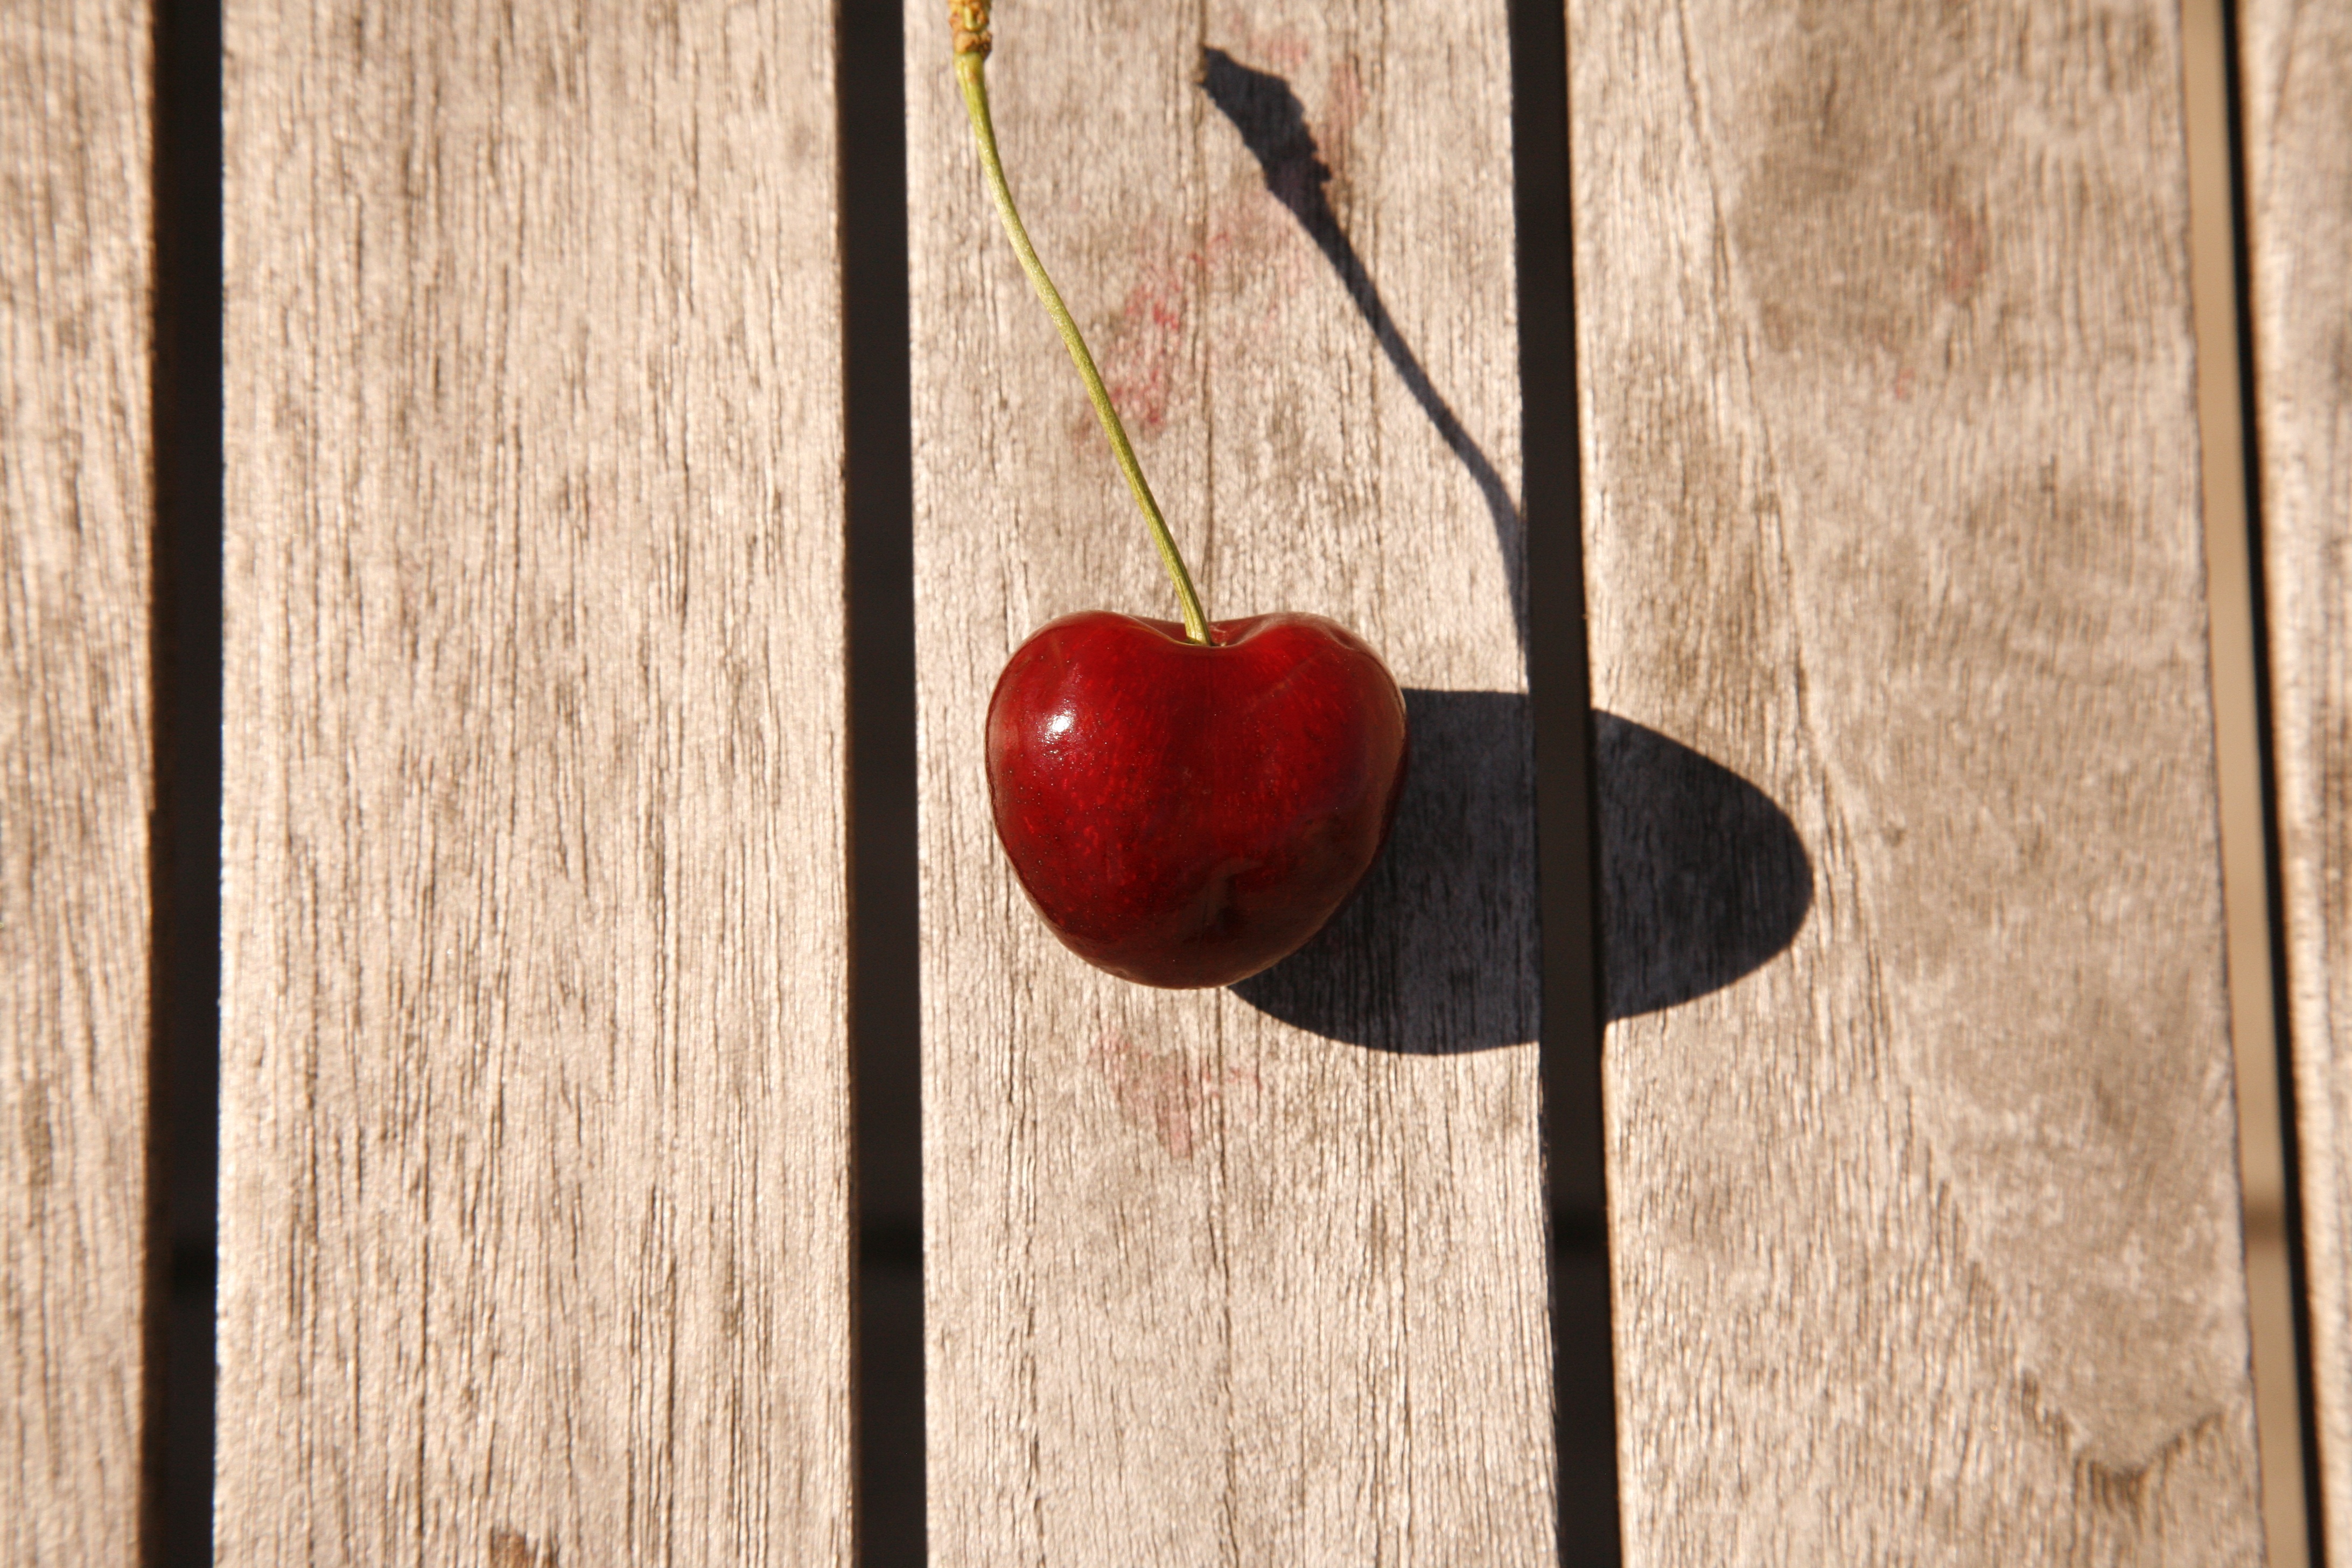
nature, plant, wood, fruit, berry, sweet, flower, summer, ripe, heart, food, red, produce, natural, juicy, healthy, organ, cherry, organic, flowering plant, rose family, land plant